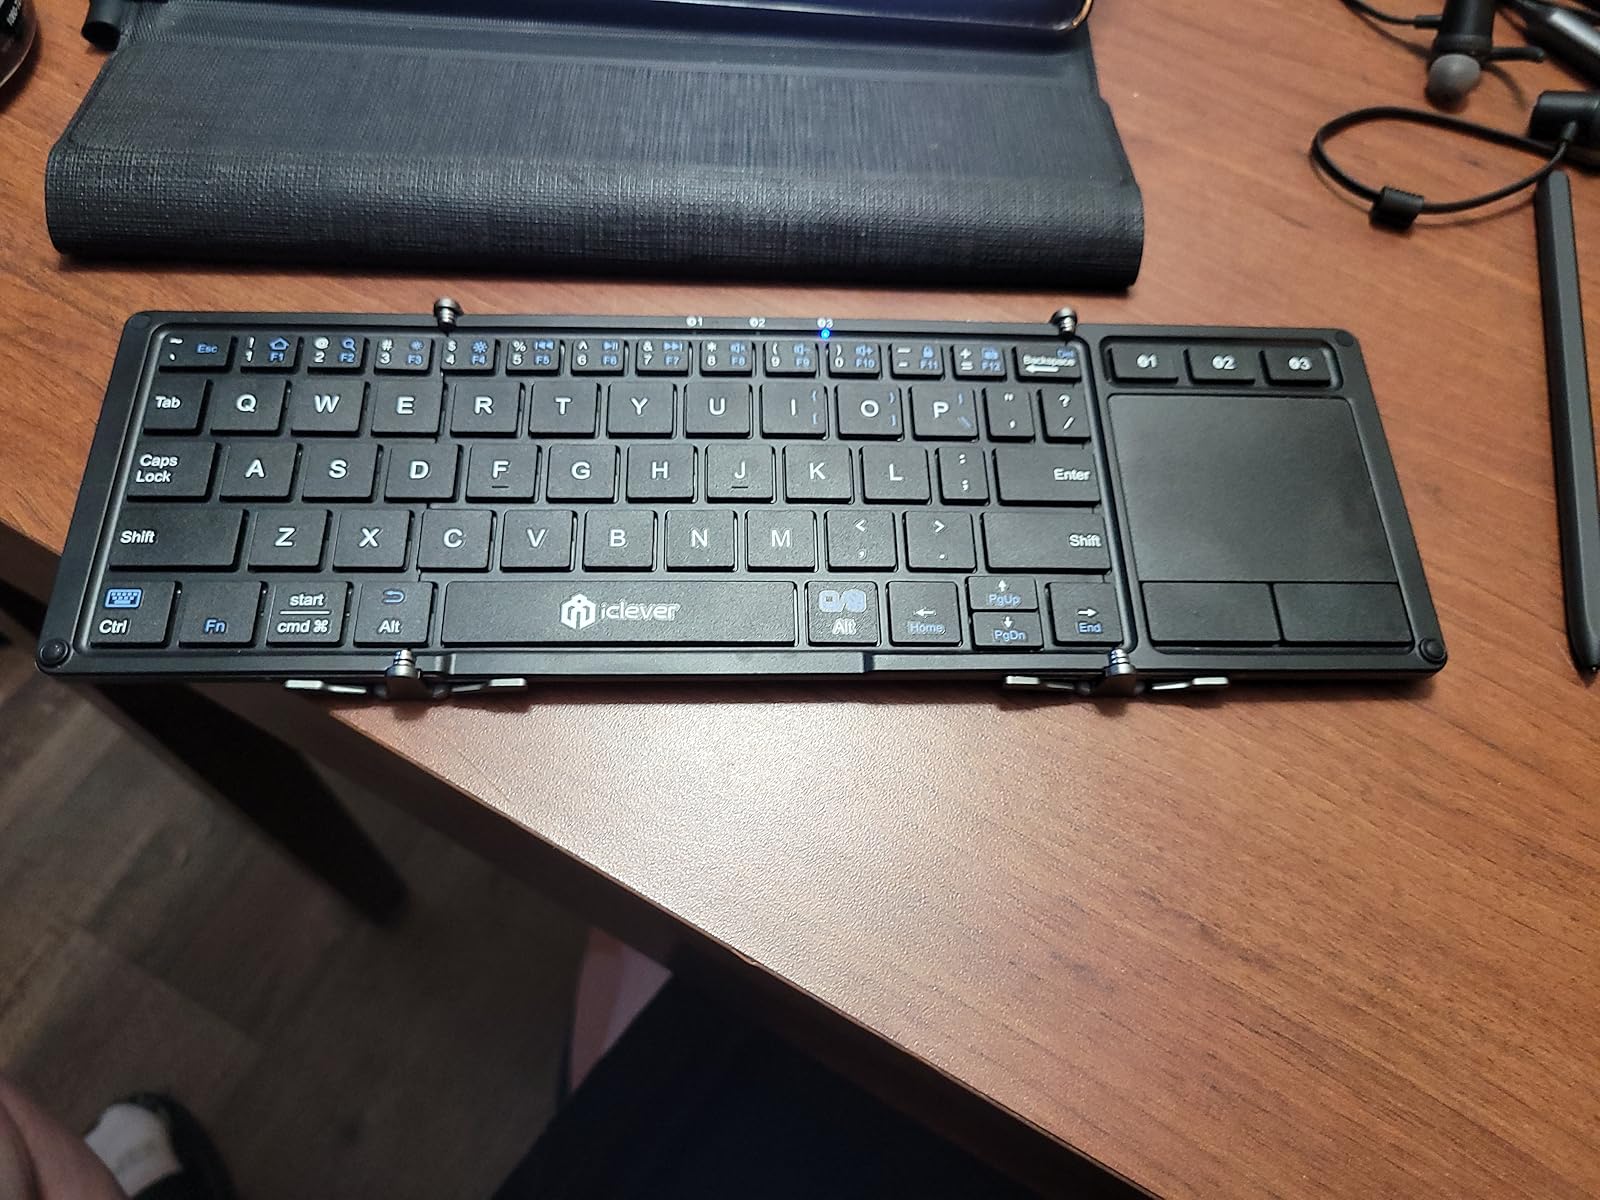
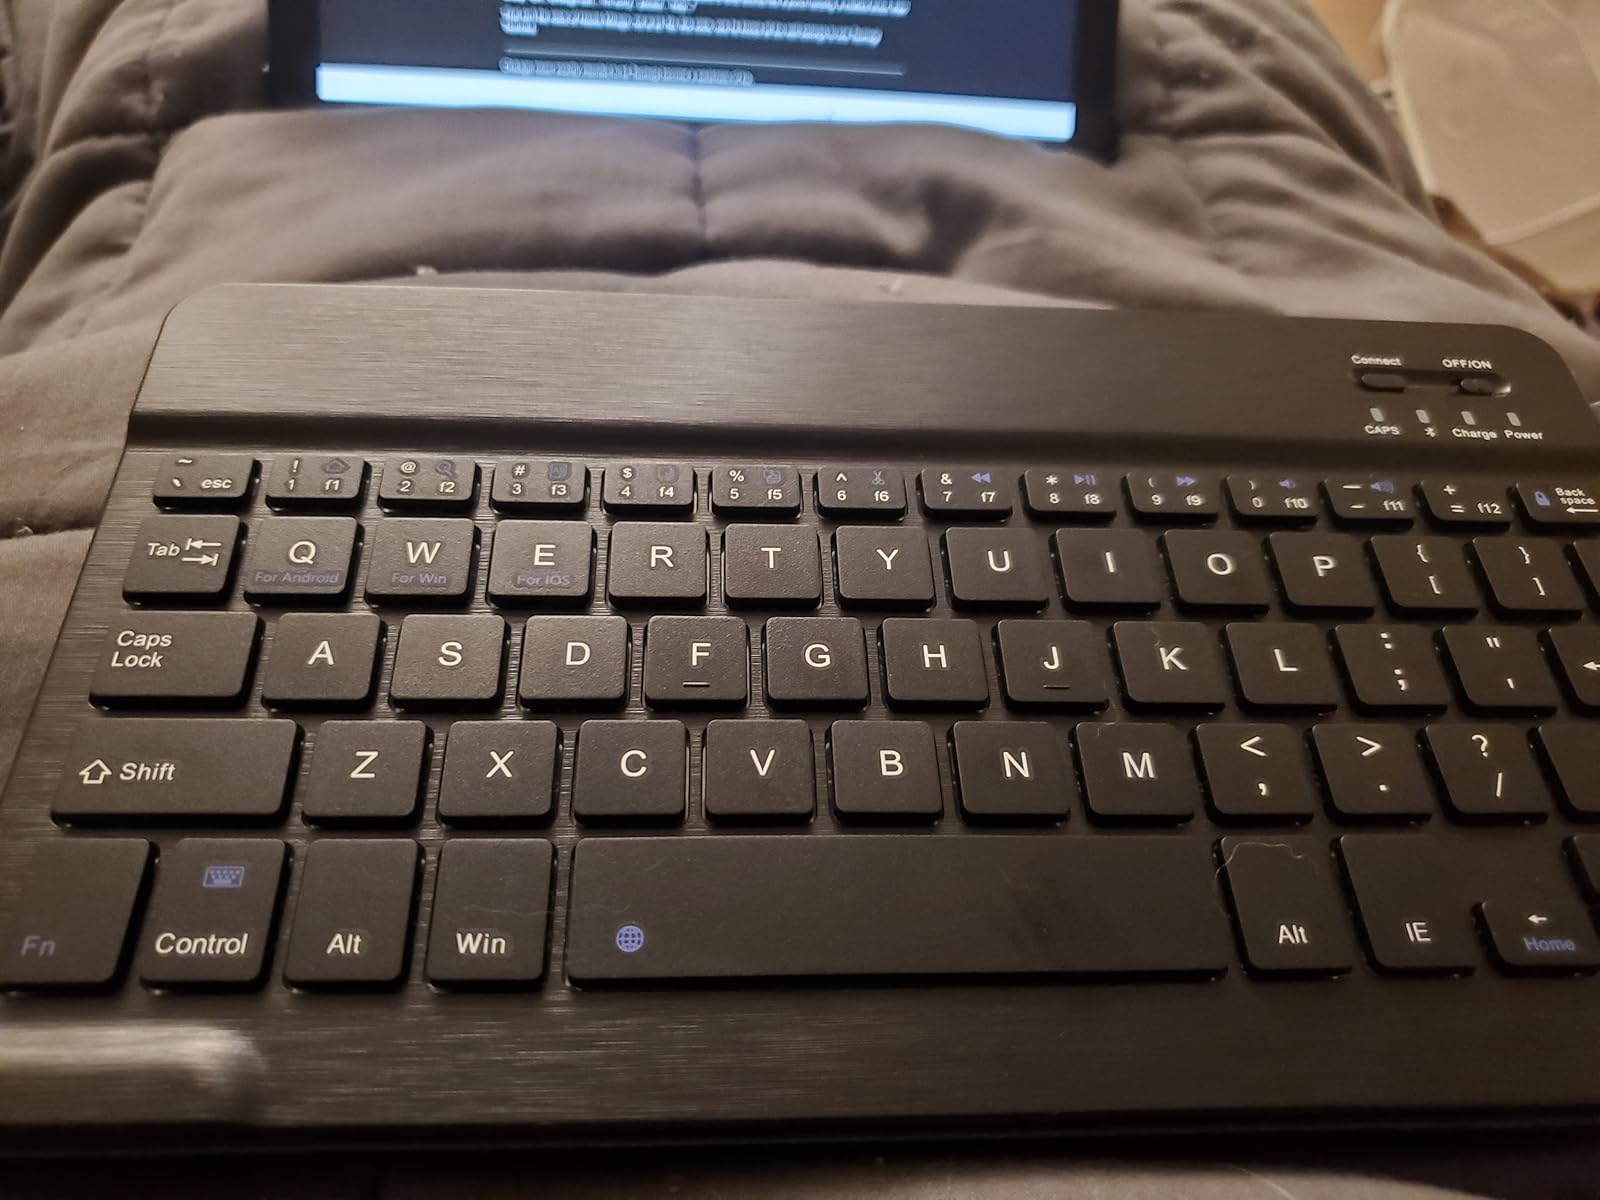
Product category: keyboard
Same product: no